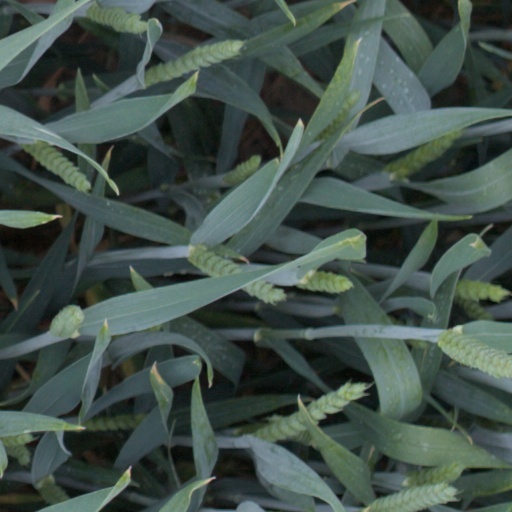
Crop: wheat